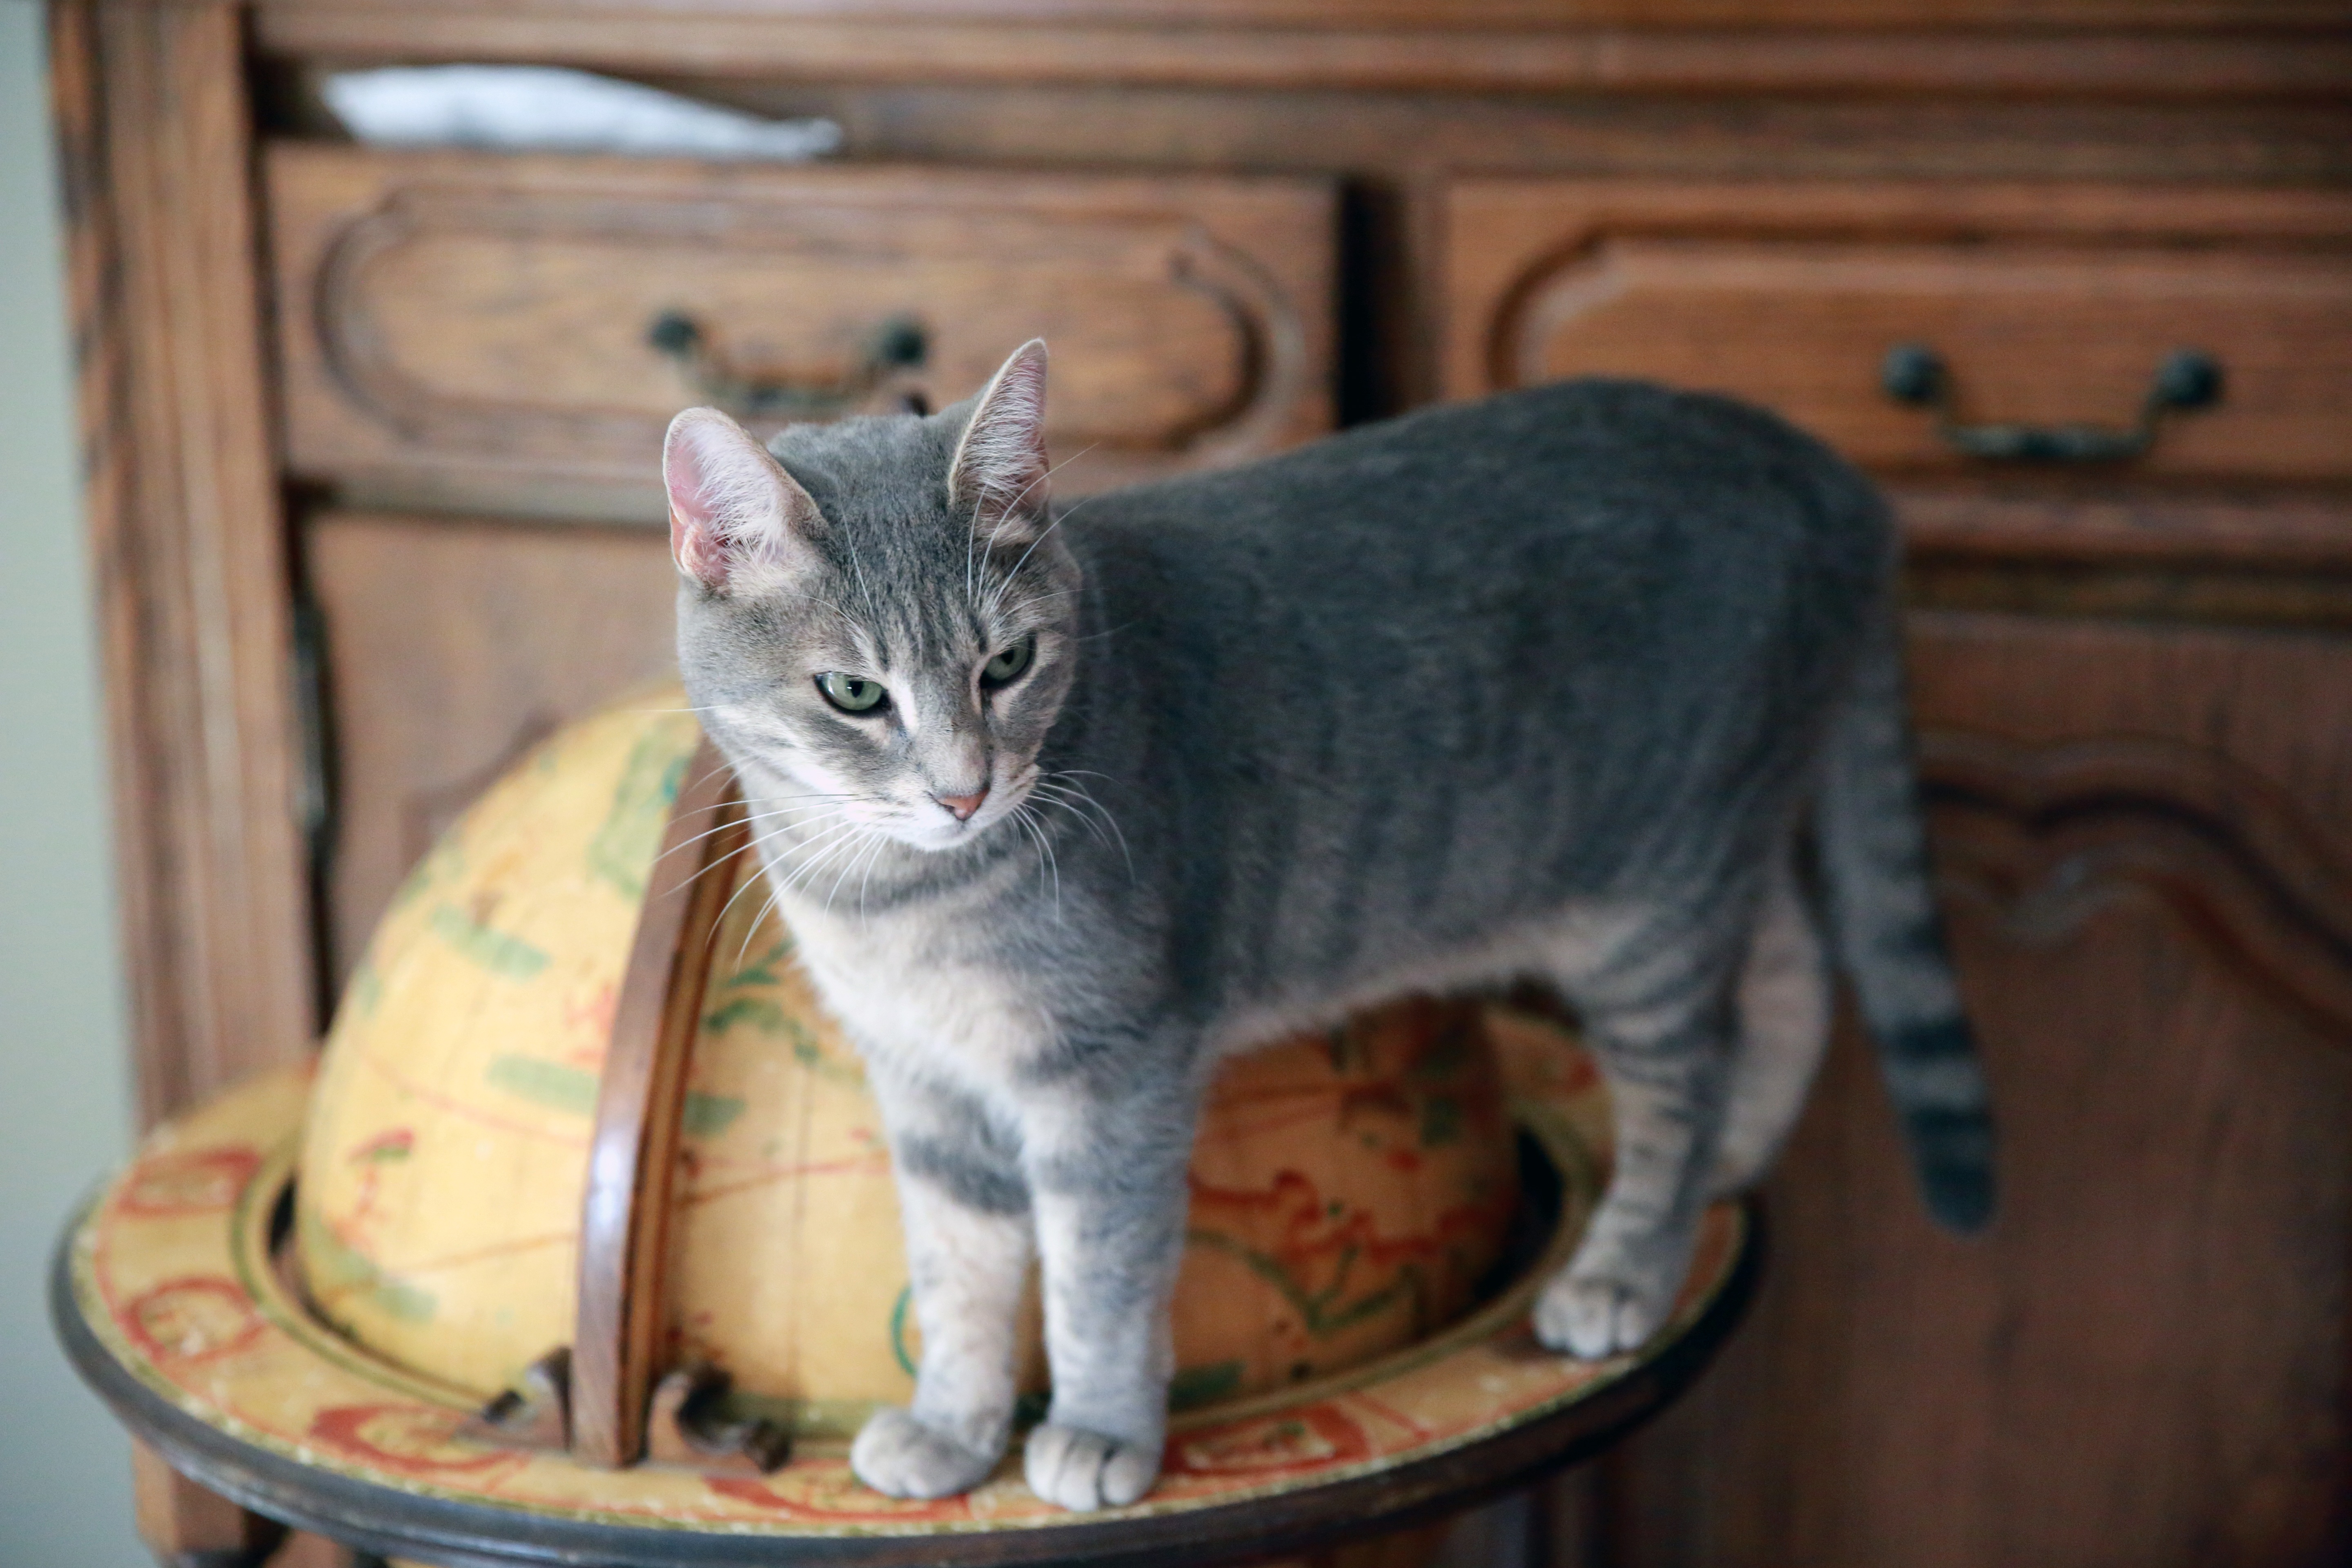
animal, pet, kitten, cat, feline, tabby, mammal, domestic animal, cats, eyes, whiskers, kitty, vertebrate, domestic, european, matou, observation, fart, perched, cat face, tabby cat, grey beige, grey cat, european shorthair, familiar, promontory, small to medium sized cats, cat like mammal, domestic short haired cat, pixie bob, american shorthair, soft look